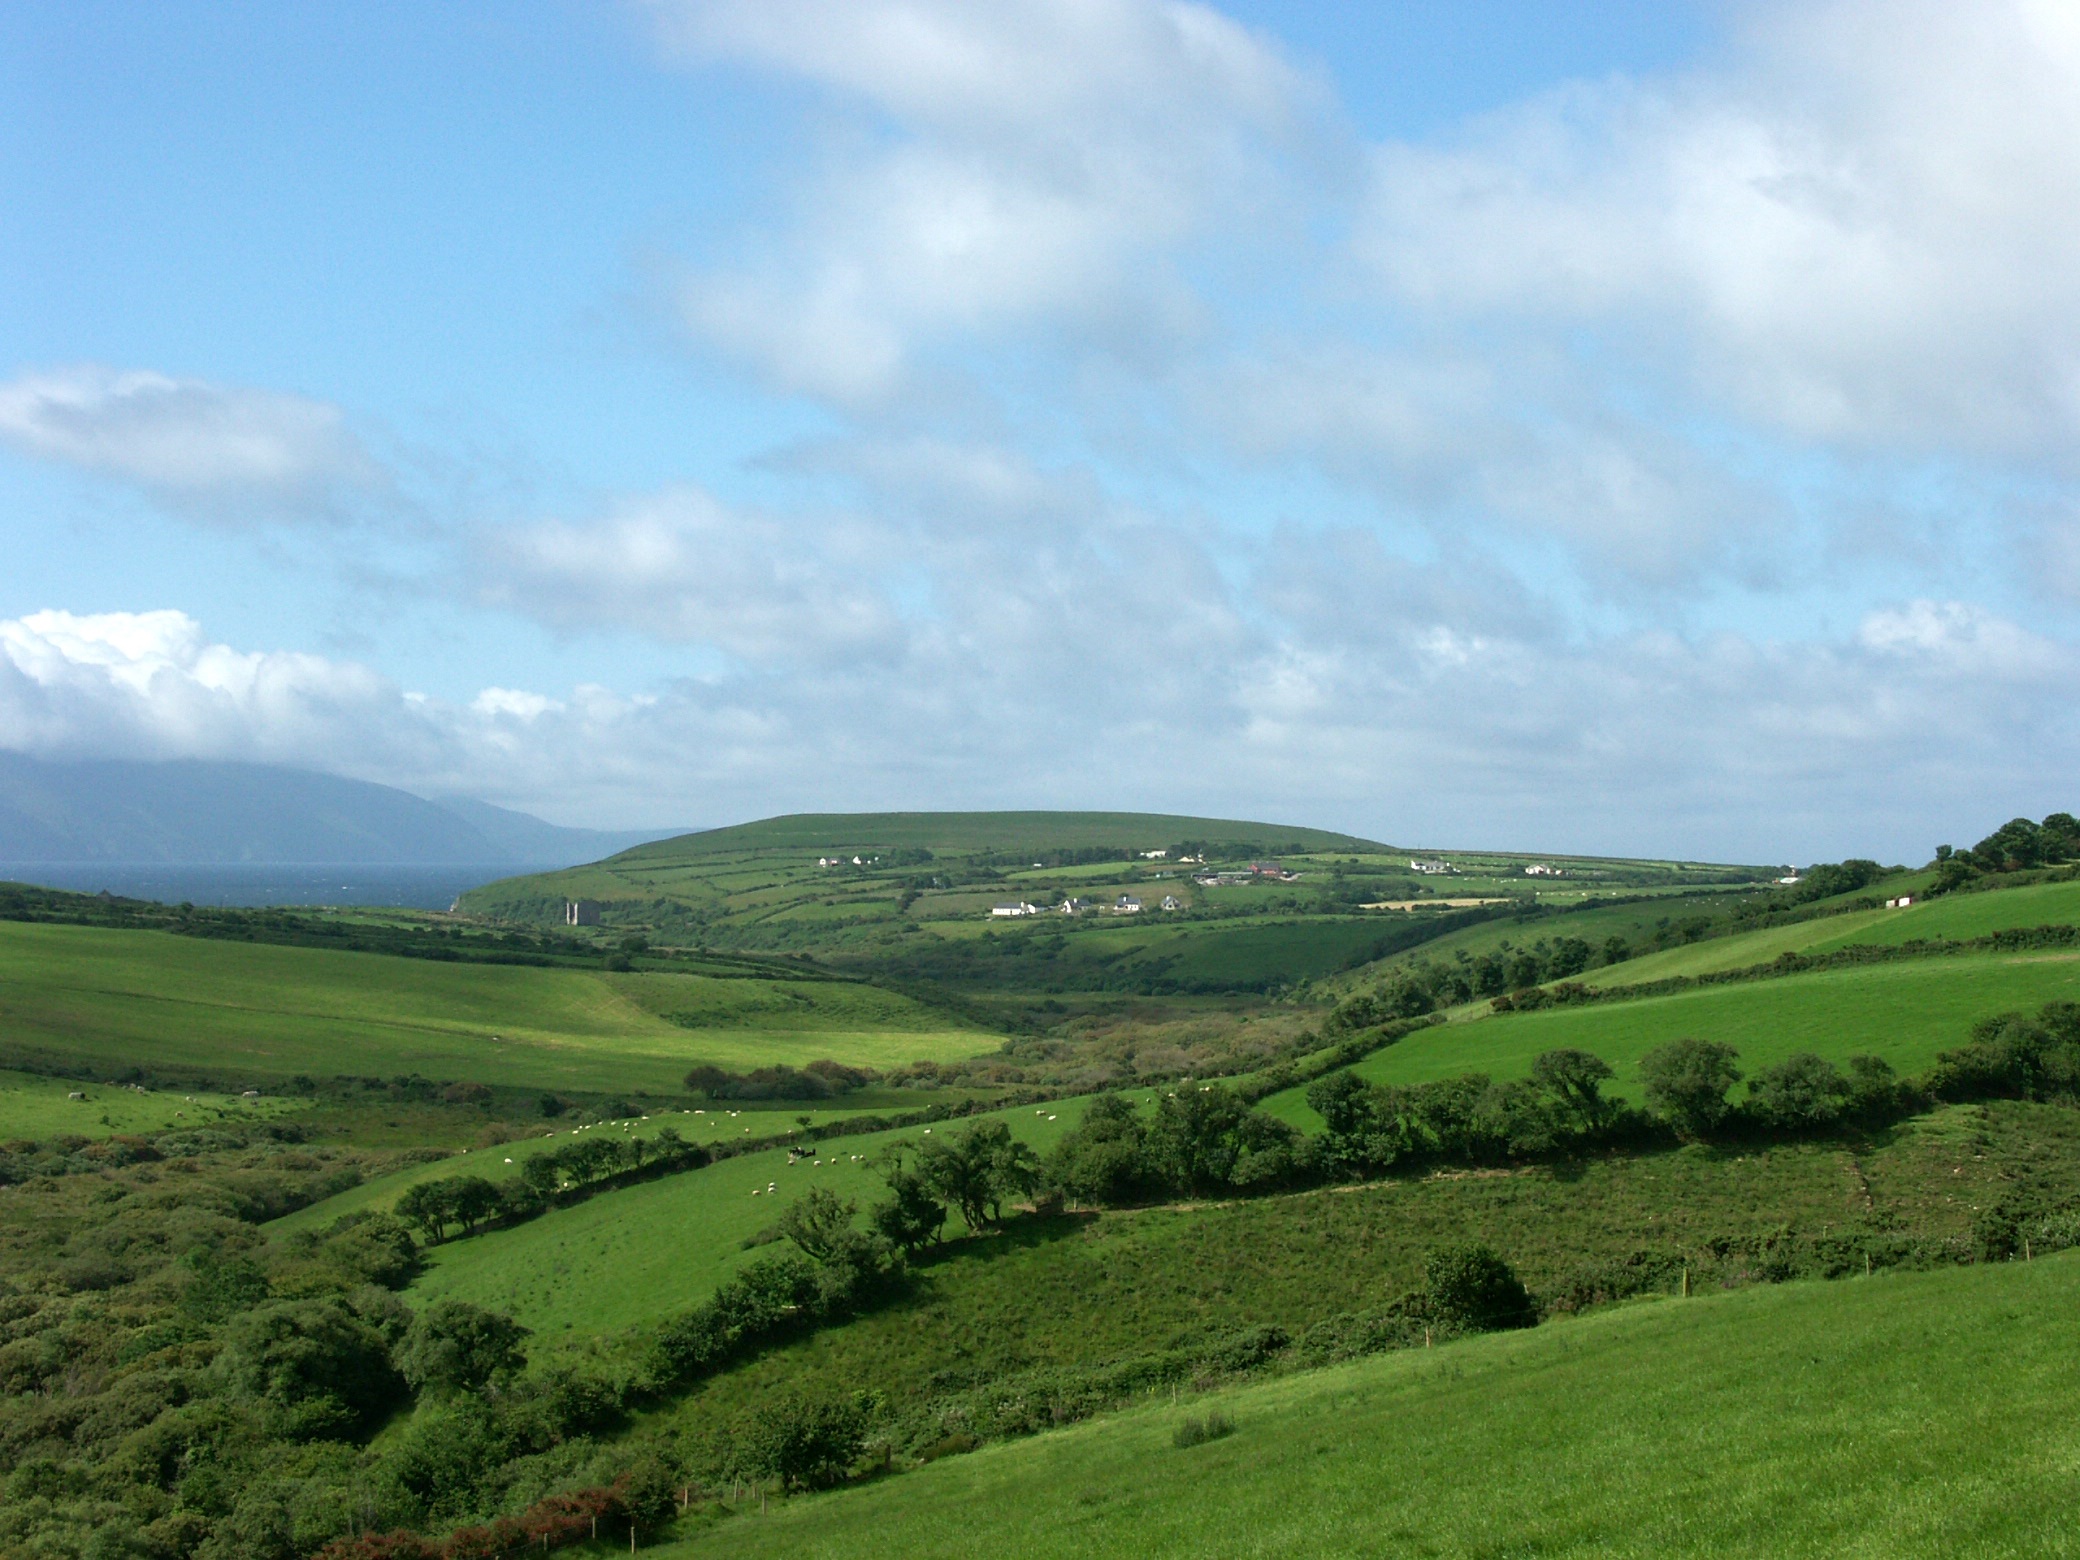
landscape, nature, grass, horizon, mountain, cloud, sky, field, farm, meadow, prairie, hill, valley, green, pasture, agriculture, highland, plain, clouds, grassland, plateau, ireland, fell, habitat, loch, ecosystem, irish, rural area, natural environment, geographical feature, mountainous landforms